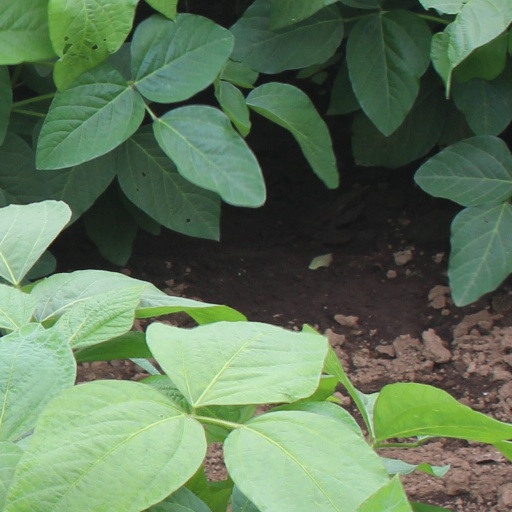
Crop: soybean